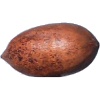
Label: Nut Pecan 1